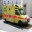
Label: ambulance